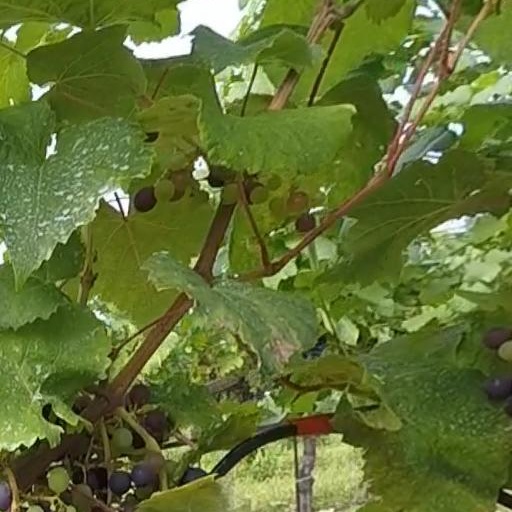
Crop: grape